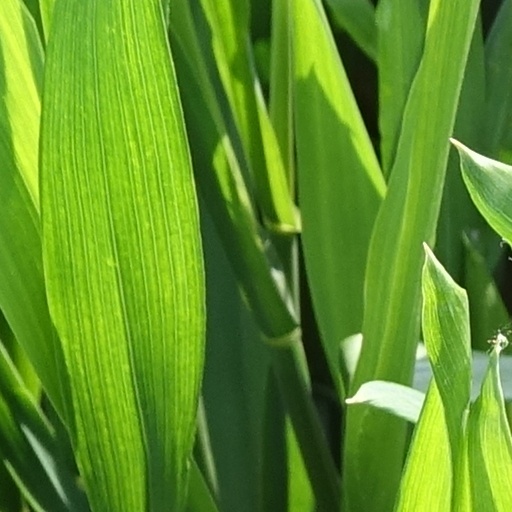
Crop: wheat